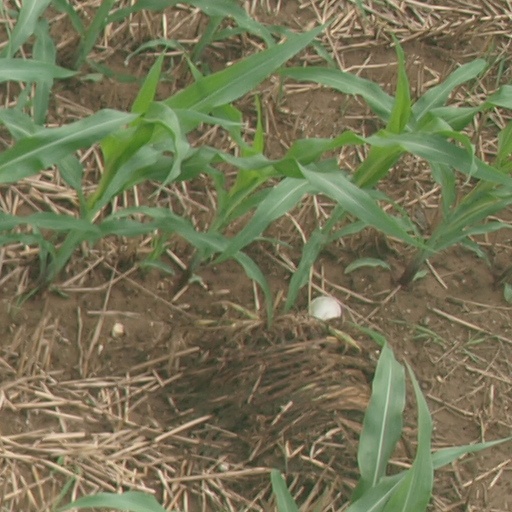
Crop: maize; corn